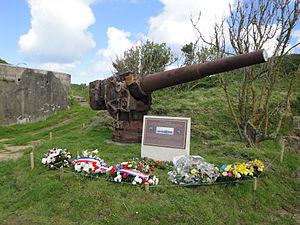
En hommage aux marins tombés lors de la bataille de Boulogne-sur-Mer - 23 et 24 mai 1940.
Le Chacal est un contre-torpilleur de la classe Jaguar ayant servi dans la marine française.
Le canon de 130 mm modèle 1919 est un canon naval de calibre moyen utilisé par la marine française durant la Seconde Guerre mondiale.